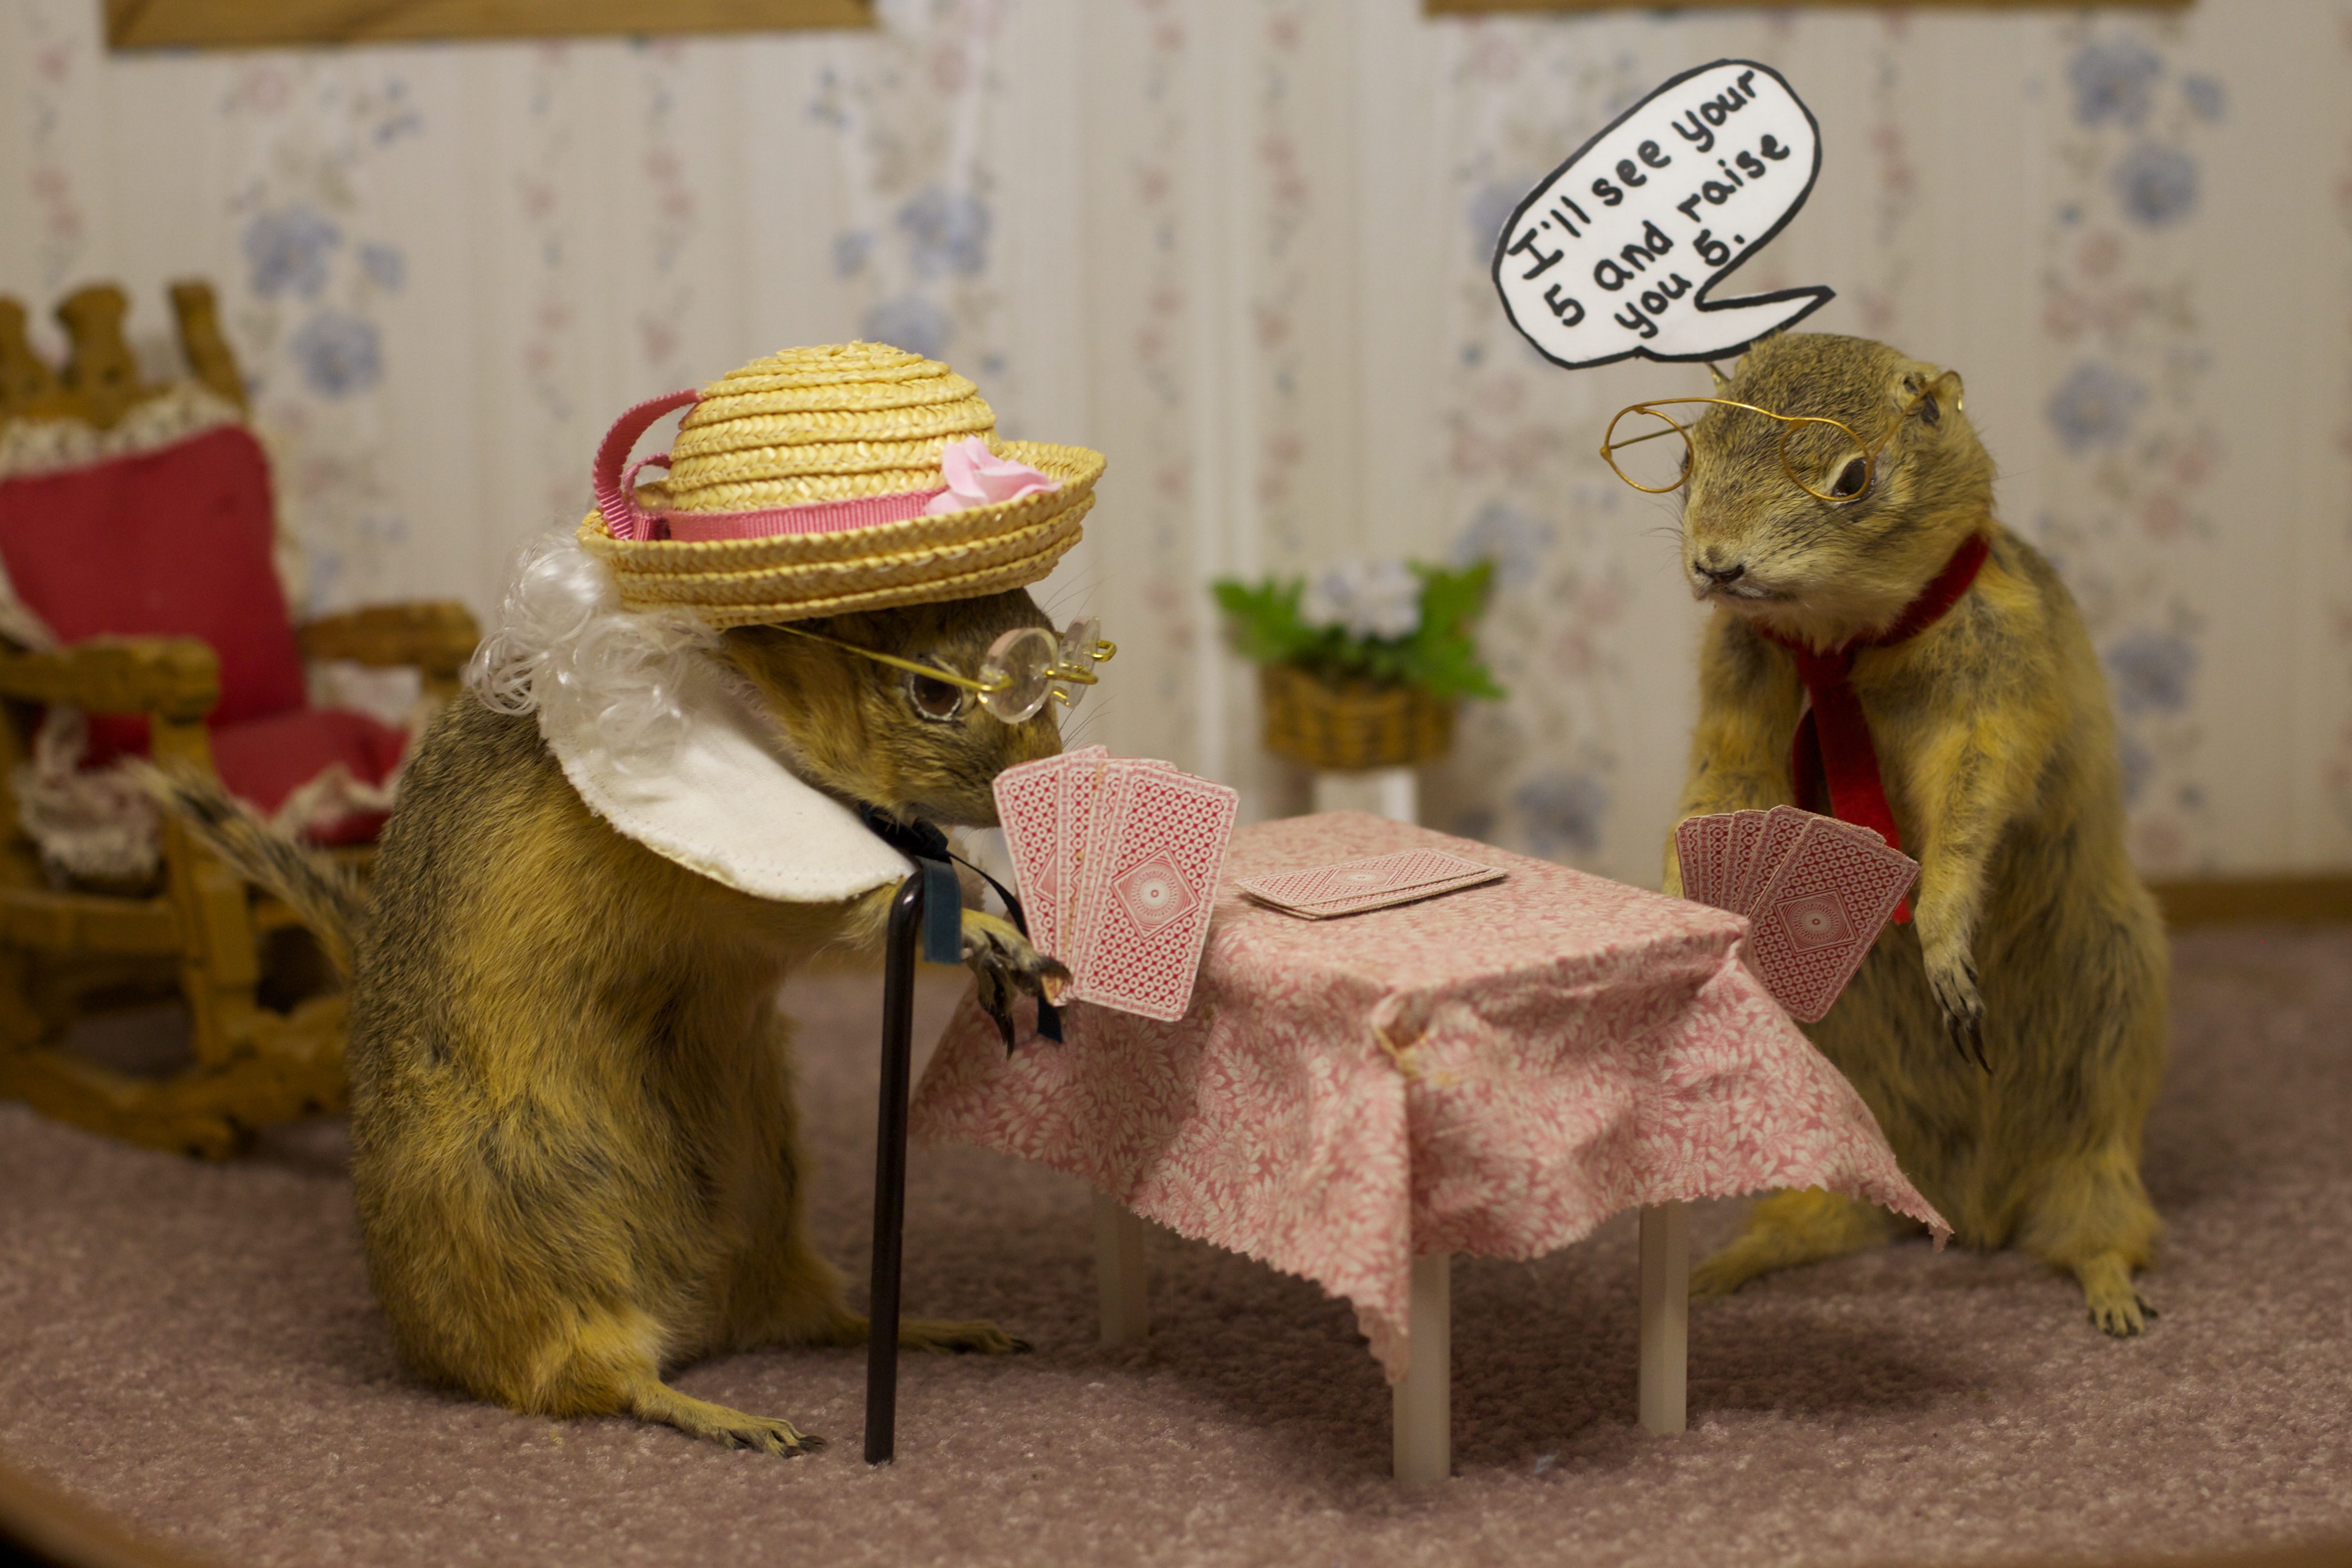
toy, art, odyssey, 2011365, gopher